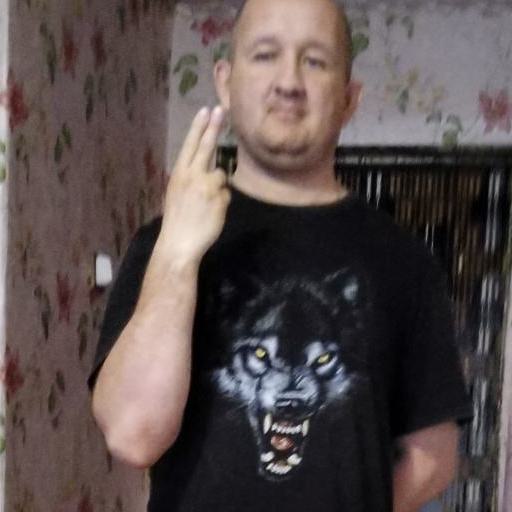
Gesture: two_up_inverted